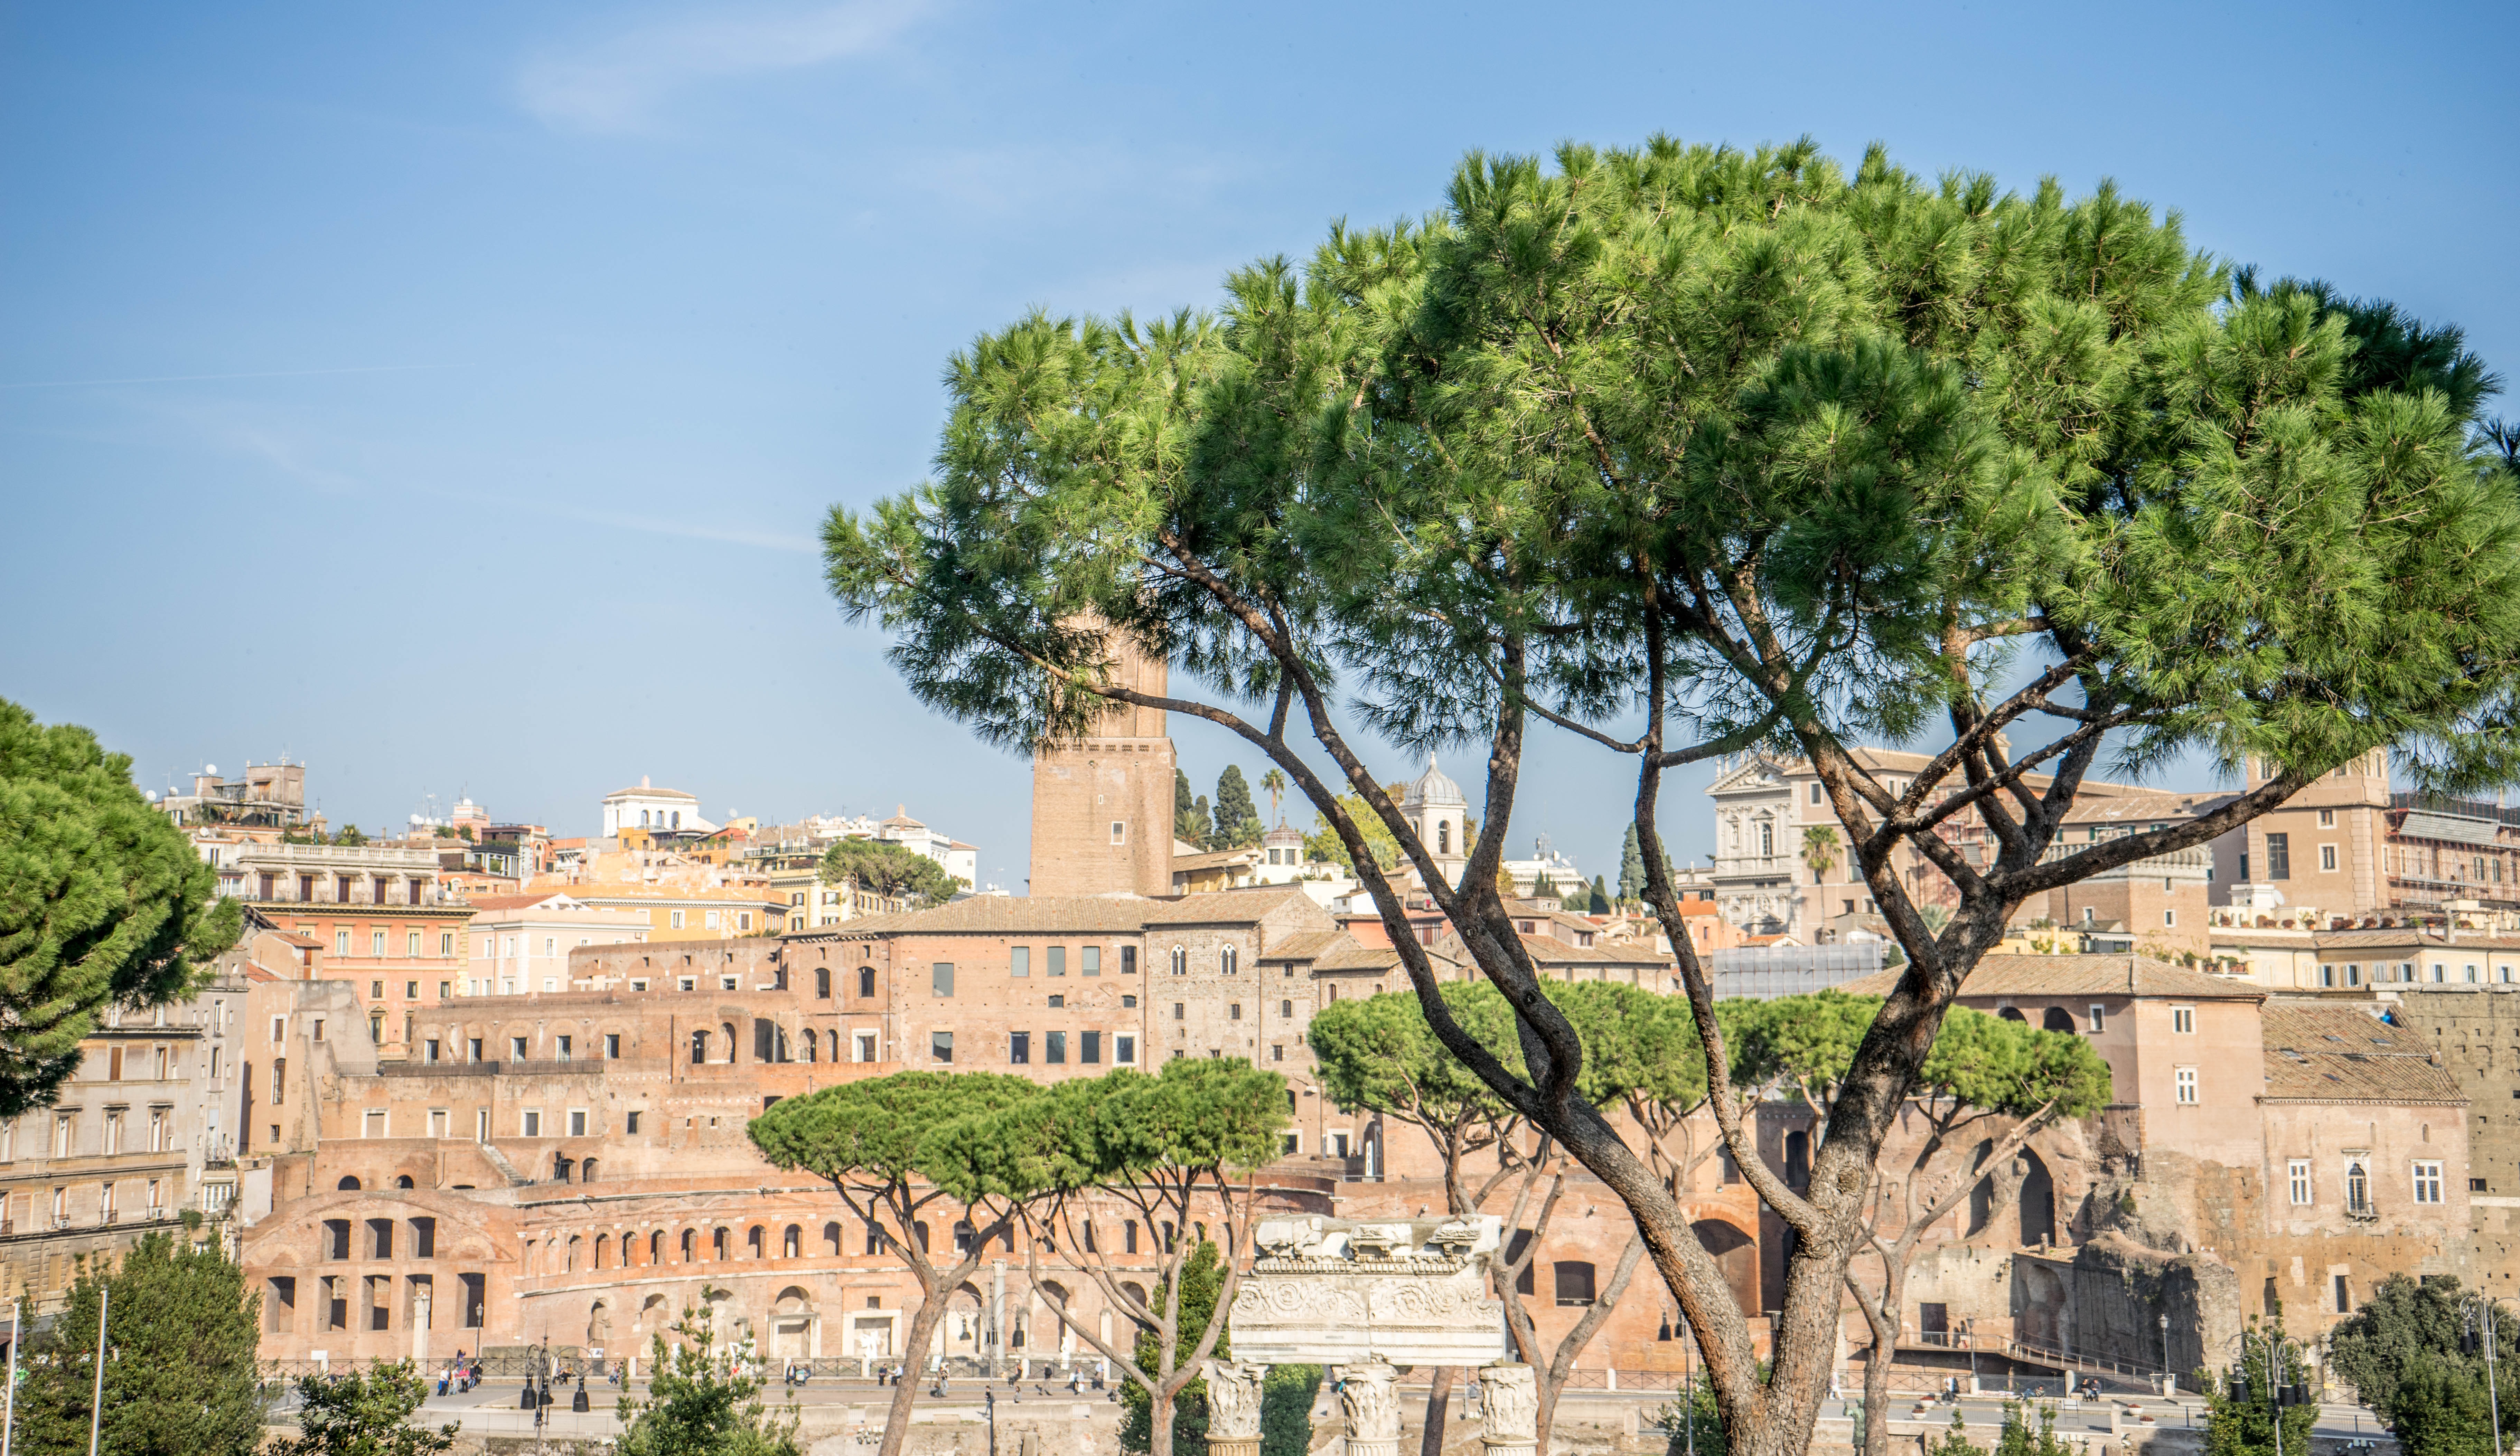
tree, architecture, sky, building, city, monument, travel, europe, ancient, landmark, italy, historic, tourism, rome, roman, history, famous, historical, estate, neighbourhood, ancient rome, ancient history, human settlement